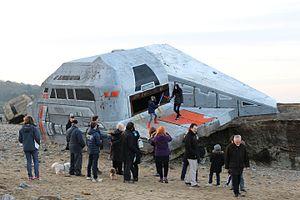
graph Star War par Baby K
Urville-Nacqueville est une ancienne commune française, située dans le département de la Manche en région Normandie, peuplée de 2 172 habitants. Elle est issue de la fusion d'Urville-Hague et de Nacqueville, le 1ᵉʳ janvier 1964.